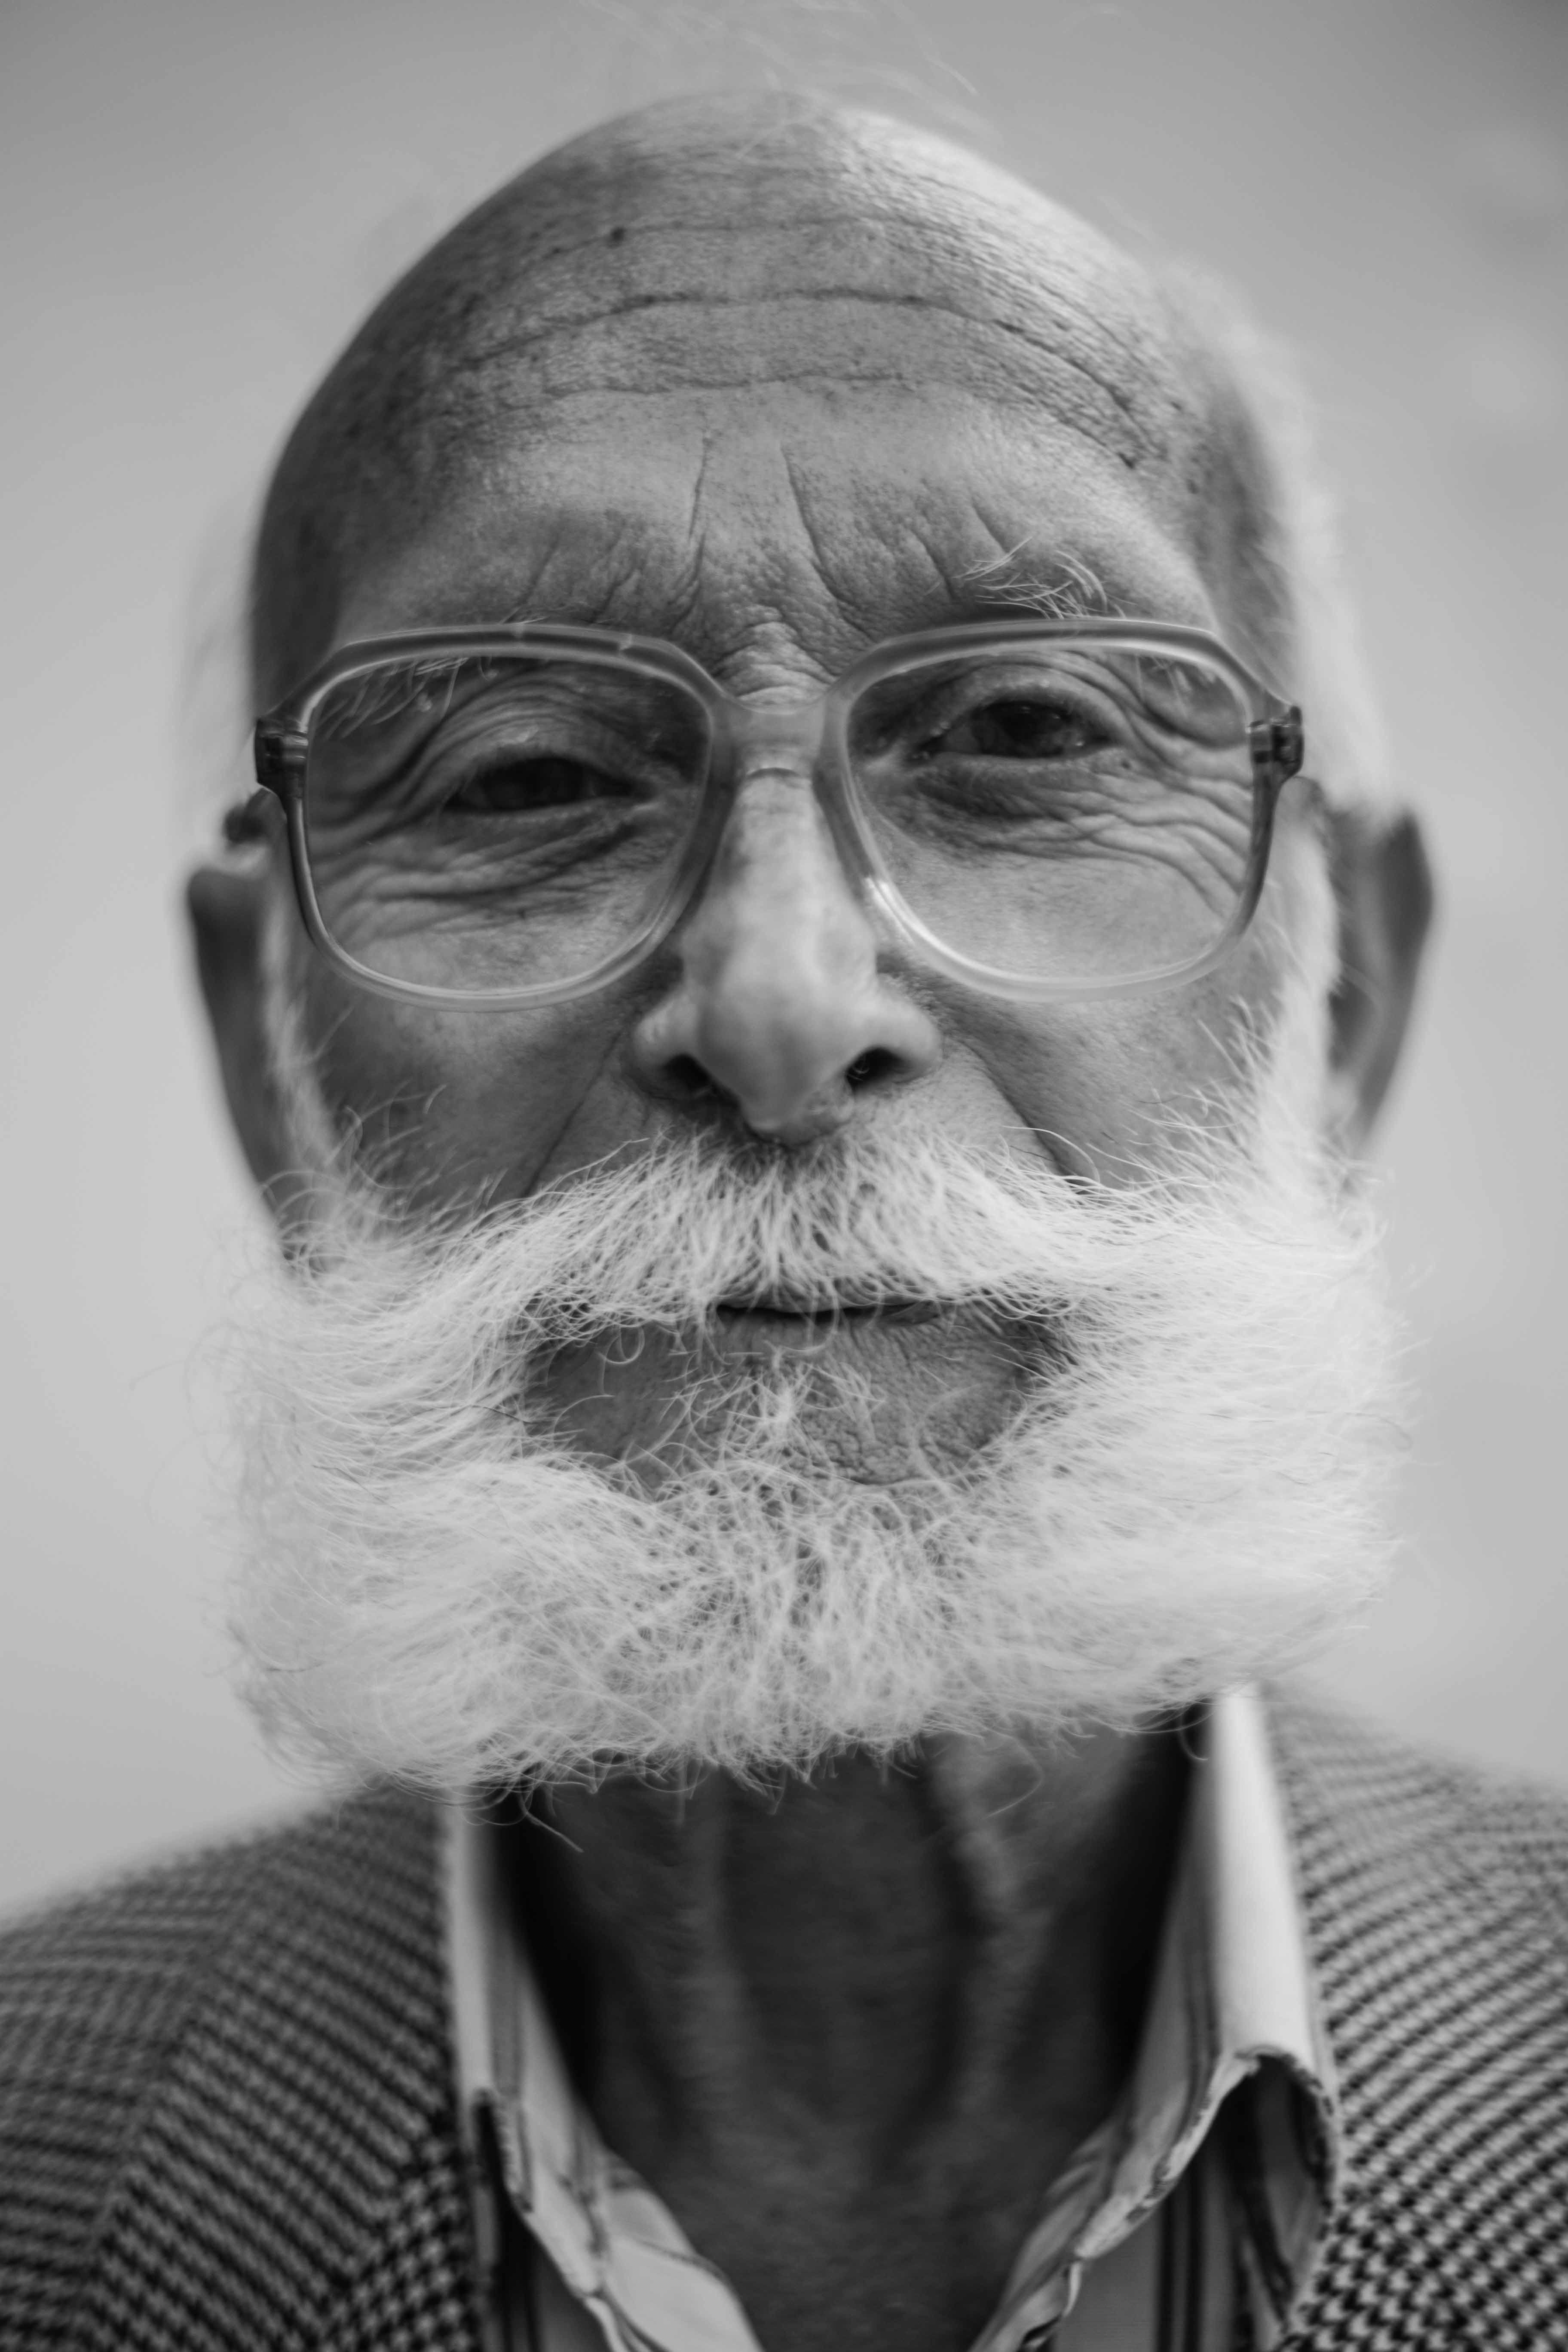
Portrait style: Real Portrait